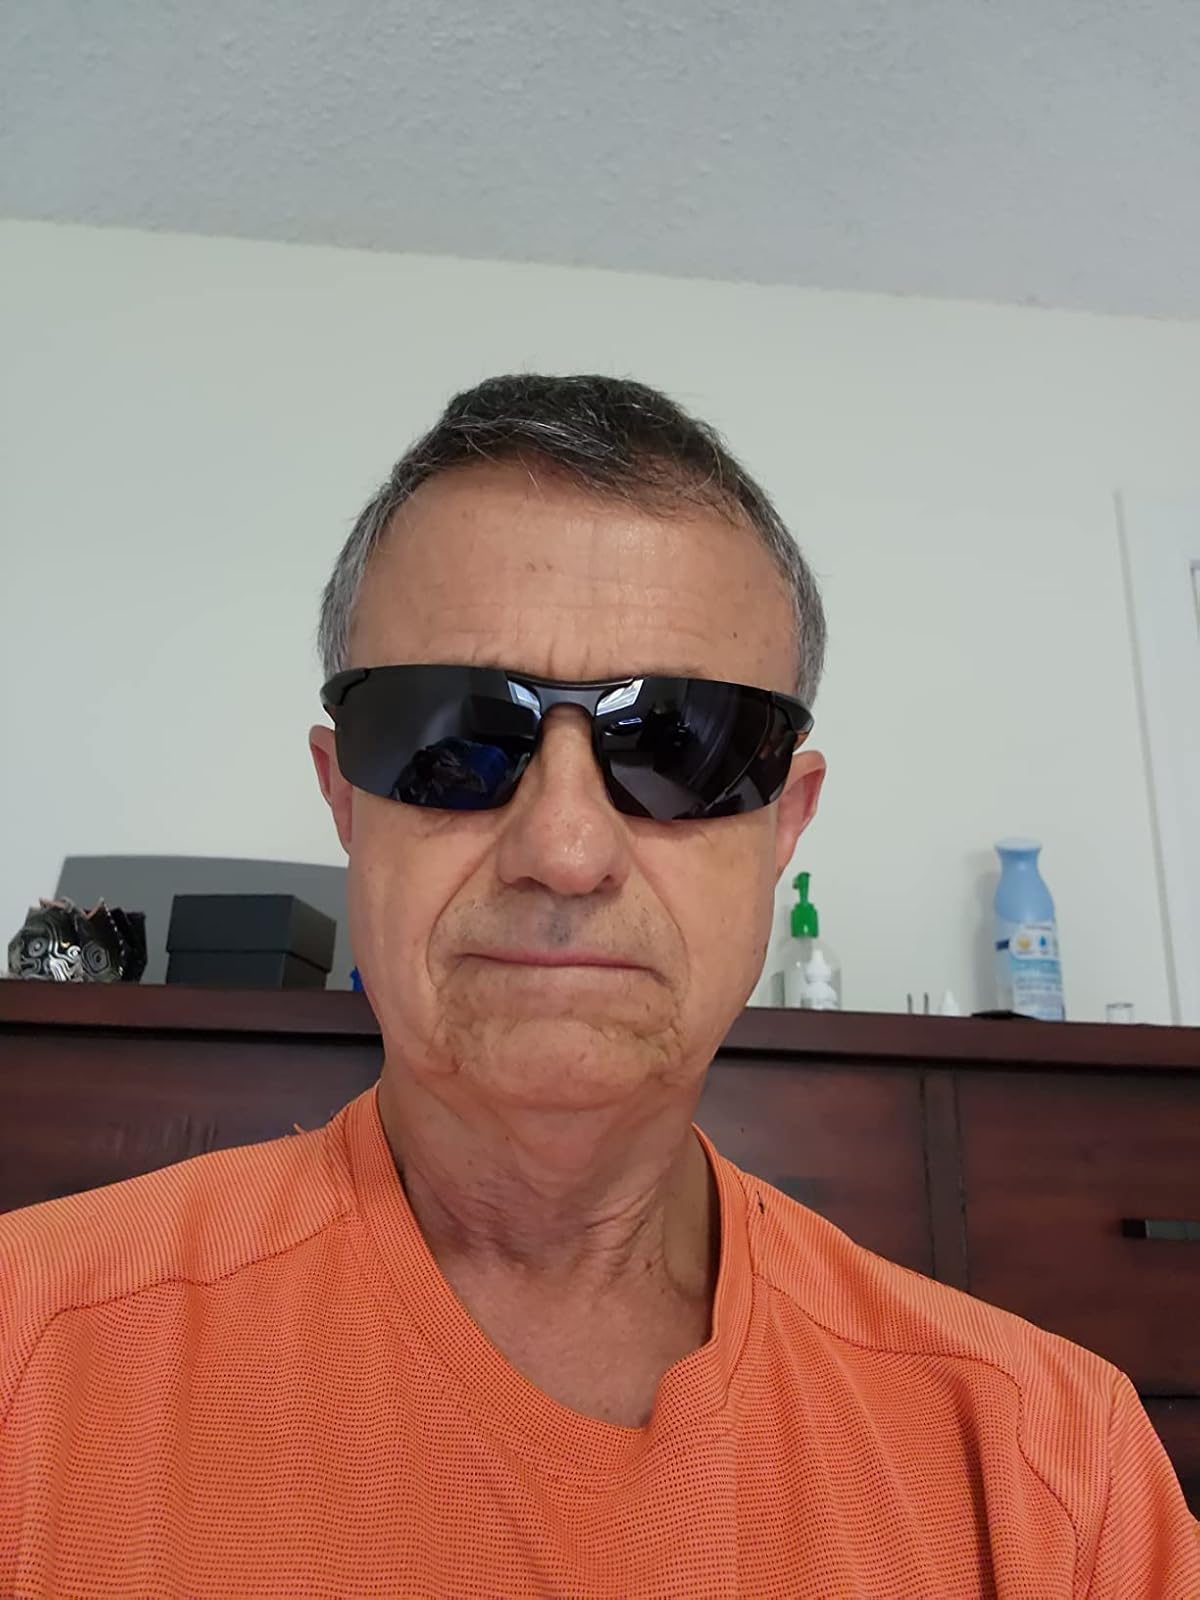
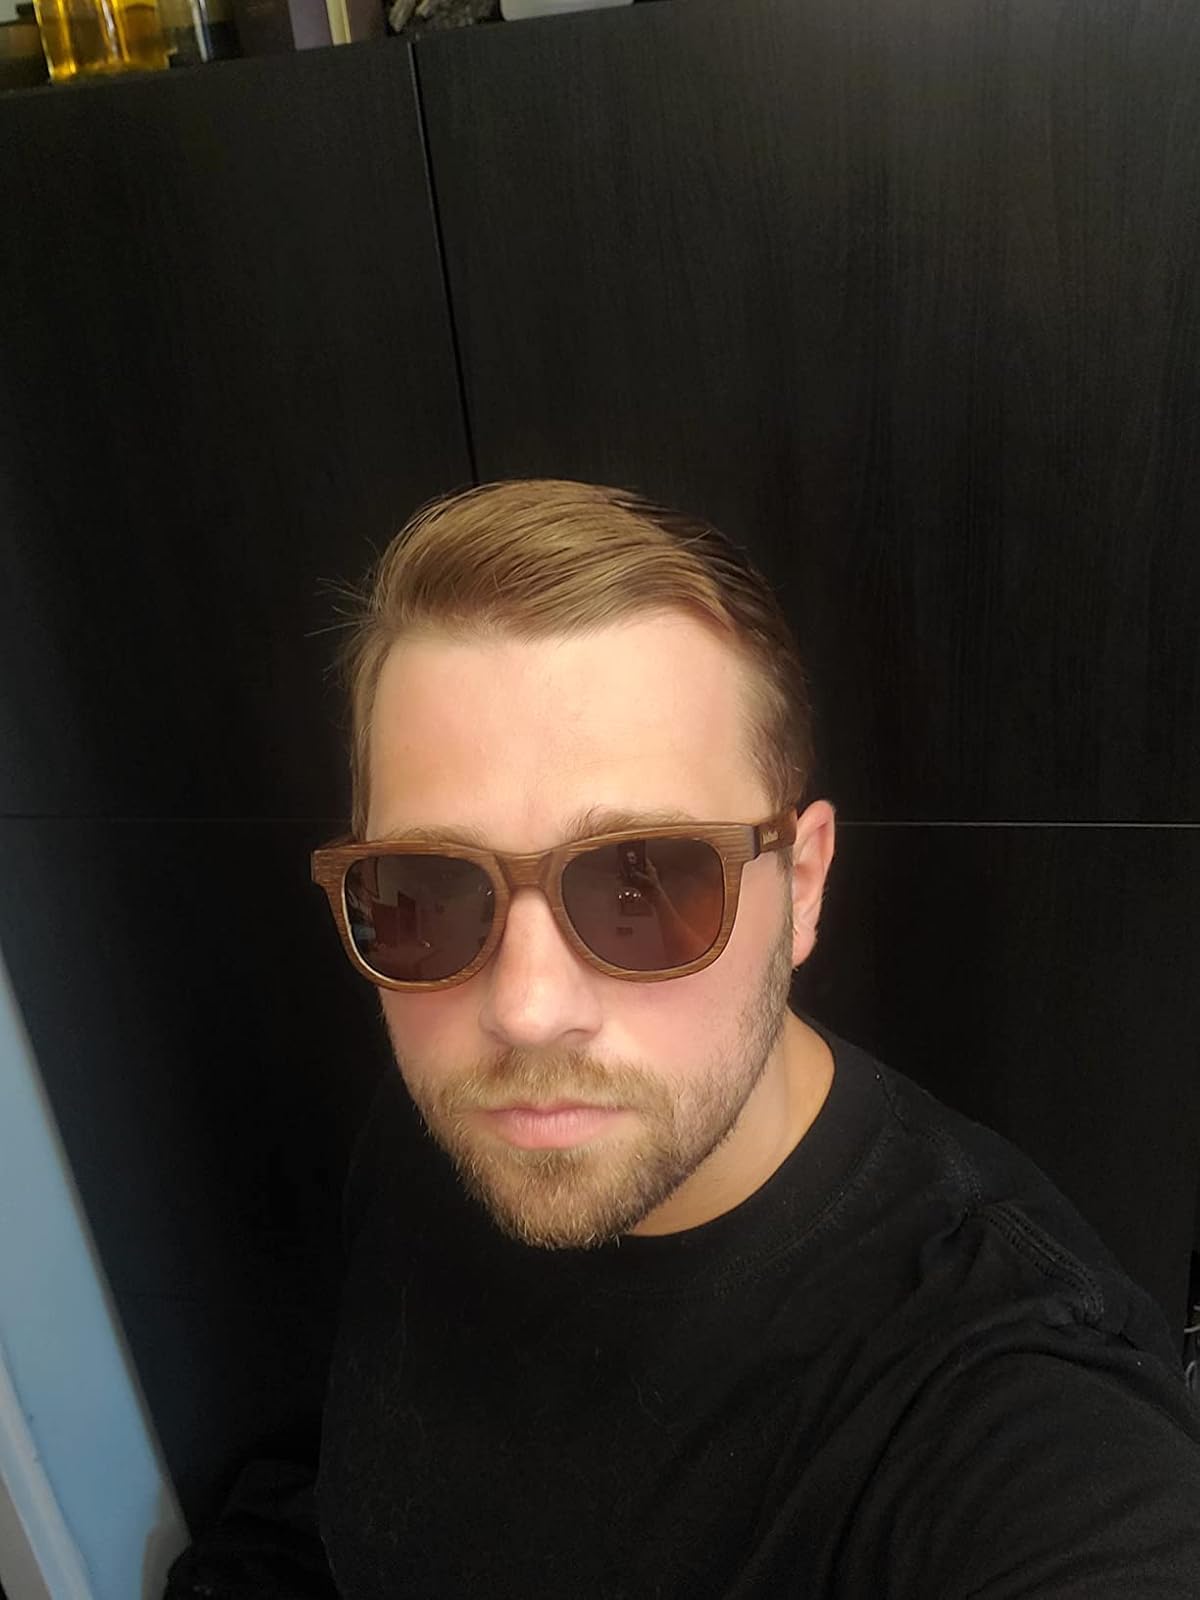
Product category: accessories_sunglasses
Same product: no